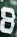
Number: 8